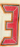
Number: 3